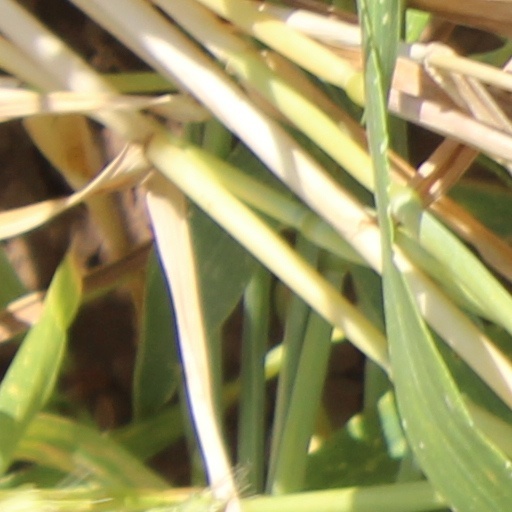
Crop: wheat